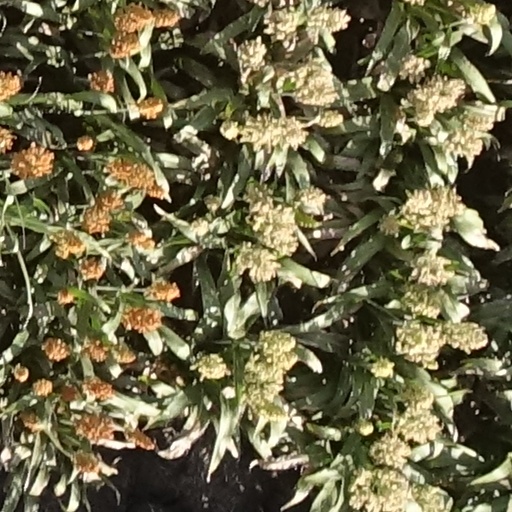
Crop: sorghum